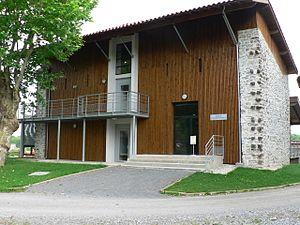
Nouveau bâtiment du Museum d'Histoire Naturelle à la plaine d'Ansot